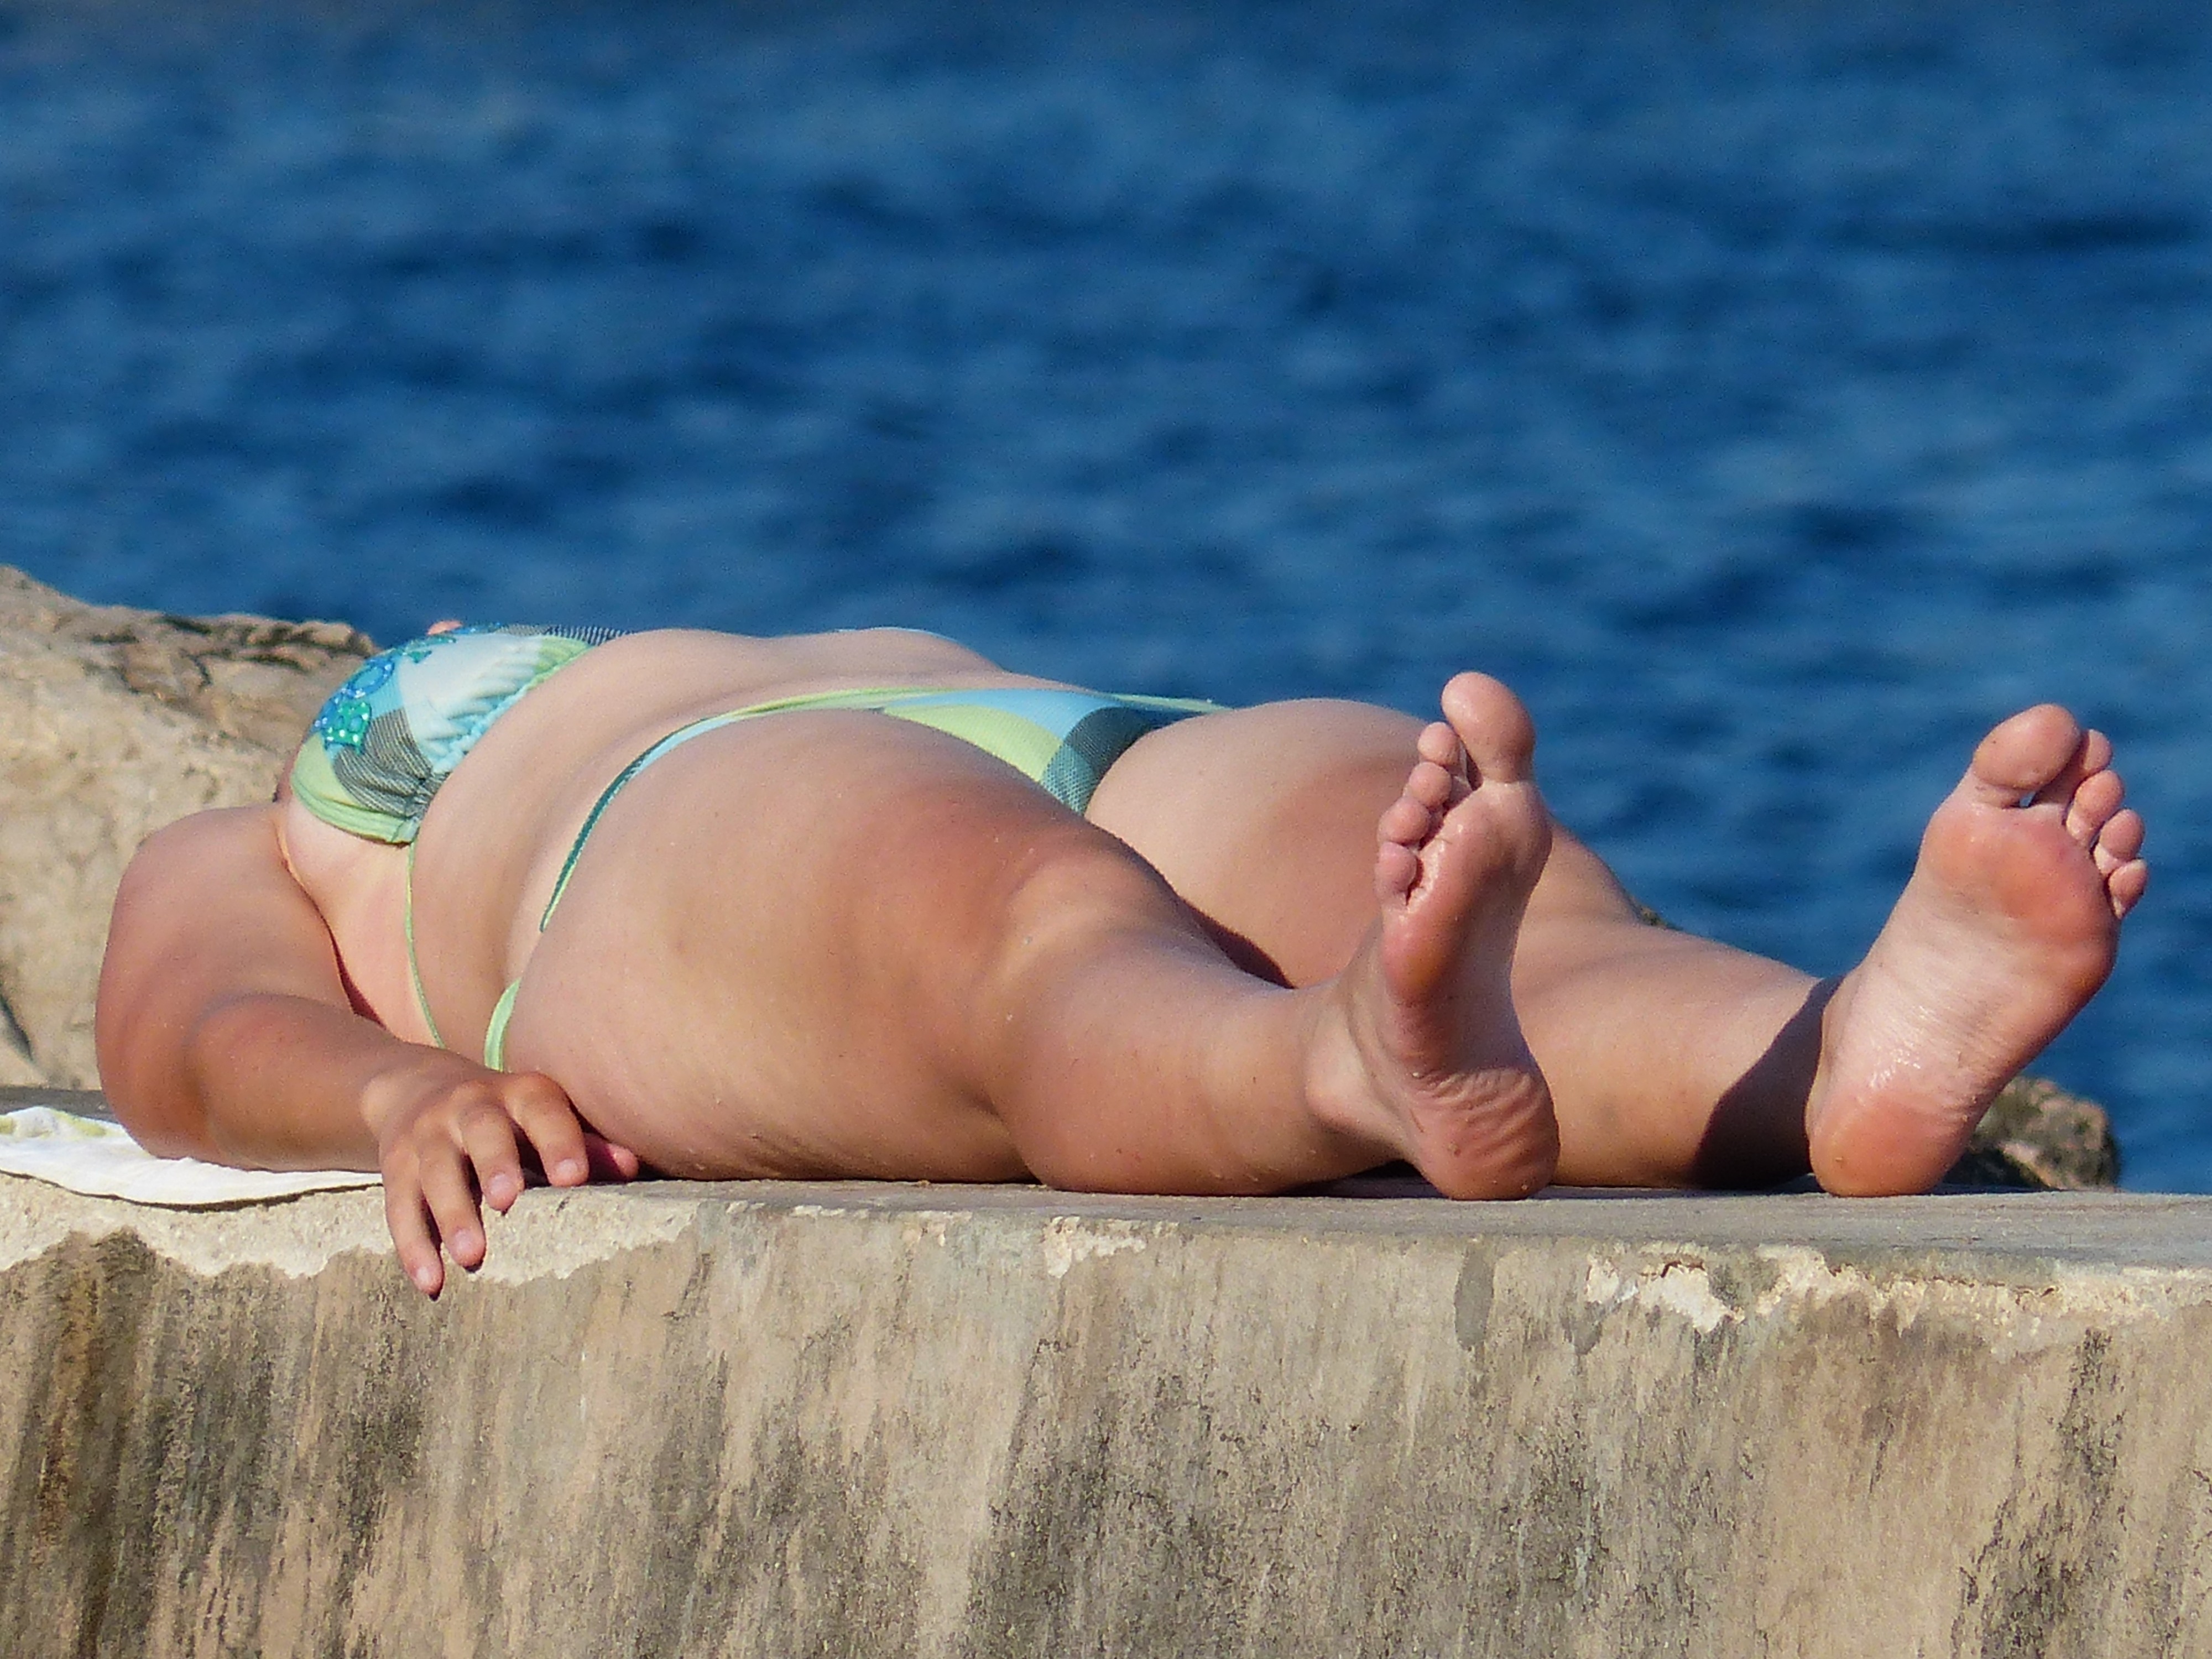
beach, sea, sand, girl, sun, feet, summer, vacation, dry, leg, sunbathing, relax, foot, rest, leisure, muscle, bikini, swimwear, sunny, fun, relaxation, legs, thigh, swimsuit, ten, tanning, sunburn, concerns, sunny day, sun tanning, undergarment